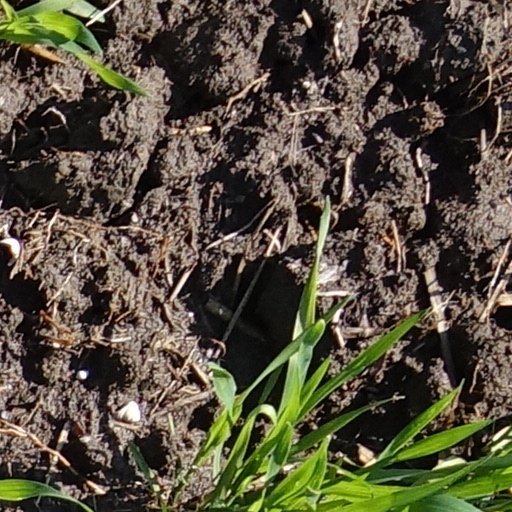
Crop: wheat